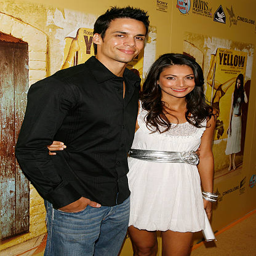
actors arrive at the premiere .